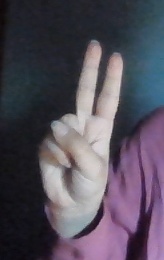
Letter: taa